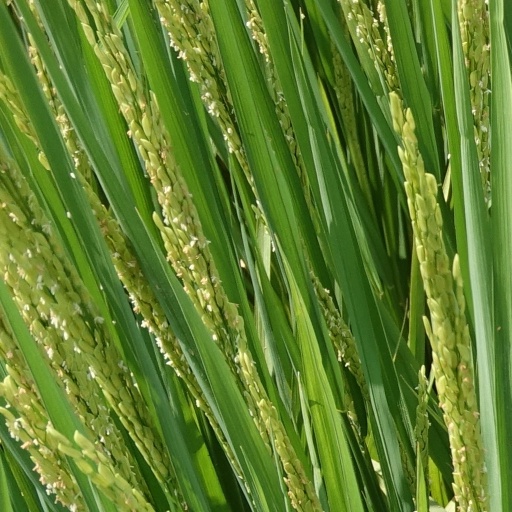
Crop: rice